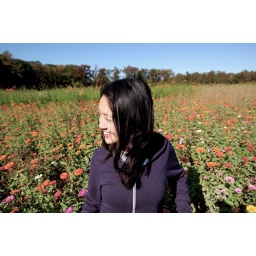
Watching Eric examine the only dead flower in the field